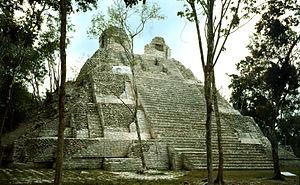
Dzibanché, également orthographié Tz'ibanche, est un site archéologique maya situé dans l'État mexicain de Quintana Roo, à l'ouest de Bacalar. Il a été découvert par Thomas Gann en 1927.
Cette liste des sites mayas est une liste alphabétique répertoriant un nombre significatif de sites archéologiques associés à la civilisation maya de la Mésoamérique.